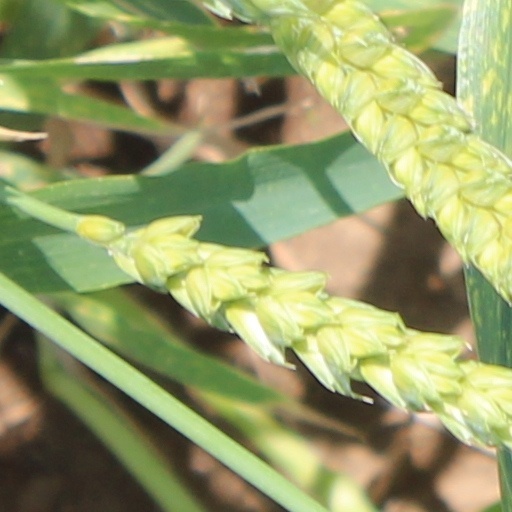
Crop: wheat